Musashi-Urawa Station

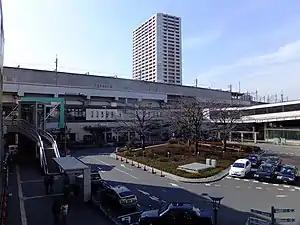
The east exit of Musashi-Urawa Station

is a junction passenger railway station located in Minami-ku, Saitama, Saitama Prefecture, Japan, operated by East Japan Railway Company (JR East).